Model (person)

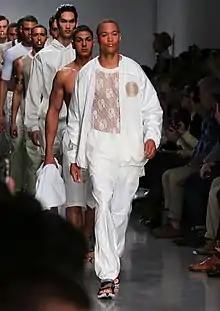
Models on runway at a fashion show

In the 1960s, the modelling world established modelling agencies. Throughout Europe, secretarial services acted as models' agents charging them weekly rates for their messages and bookings. For the most part, models were responsible for their own billing. In Germany, agents were not allowed to work for a percentage of a person's earnings, so they referred to themselves as secretaries. Except for a few models travelling to Paris or New York, travelling was relatively unheard of for a model. Most models only worked in one market due to different labour laws governing modelling in various countries. In the 1960s, Italy had many fashion houses and fashion magazines but desperately needed models. Italian agencies often coerced models to return to Italy without work visas by withholding their pay. They would also pay their models in cash, which models would have to hide from customs agents. It was not uncommon for models staying in hotels such as La Louisiana in Paris or the Arena in Milan to have their hotel rooms raided by the police looking for their work visas. It was rumoured that competing agencies were behind the raids. This led many agencies to form worldwide chains; for example, the Marilyn Agency has branches in Paris and New York.